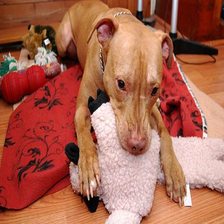
Species: dog
Breed: american pit bull terrier